1922 Auckland Rugby League season

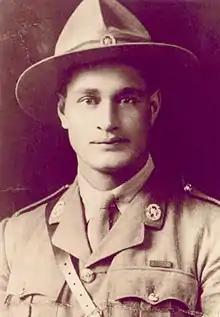
George Gardiner debuted for the Fire Brigade side. He would later play for New Zealand and represent the Marist and Ponsonby clubs.

The New Zealand Māori team had returned from their Australian tour and the Auckland players rejoined their club sides including George Paki (City), Sam Lowrie (Ponsonby), and Craddock Dufty (Athletic). There were also seven Māori players registered with the Fire Brigade club but ultimately only George Gardiner, Moses Yates, Bill Te Whata, and Barney Pitman took the field. They were well beaten by the strong City side 32-2. Ponsonby and Athletic both struggled to get full teams on the field and had to use lower grade players to make up their numbers. Athletic were missing Eric Grey and captain Bert Avery. For Ponsonby, their captain Thomas McClymont scored a try and converted 5 of their tries.